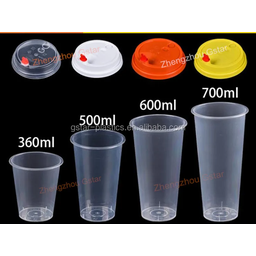
Label: plastic